Cyriacus of Ancona

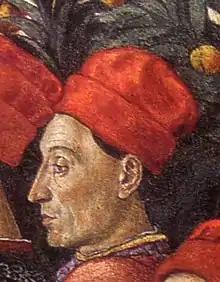
Portrait of Cyriacus, fresco, 1459

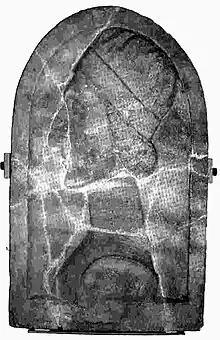
Portrait of Cyriacus, relief carving

Cyriacus of Ancona or Ciriaco de' Pizzicolli (31 July 1391 – 1452) was a restlessly itinerant Italian humanist and antiquarian who came from a prominent family of merchants in Ancona, a maritime republic on the Adriatic. He has been called the Father of Archaeology: